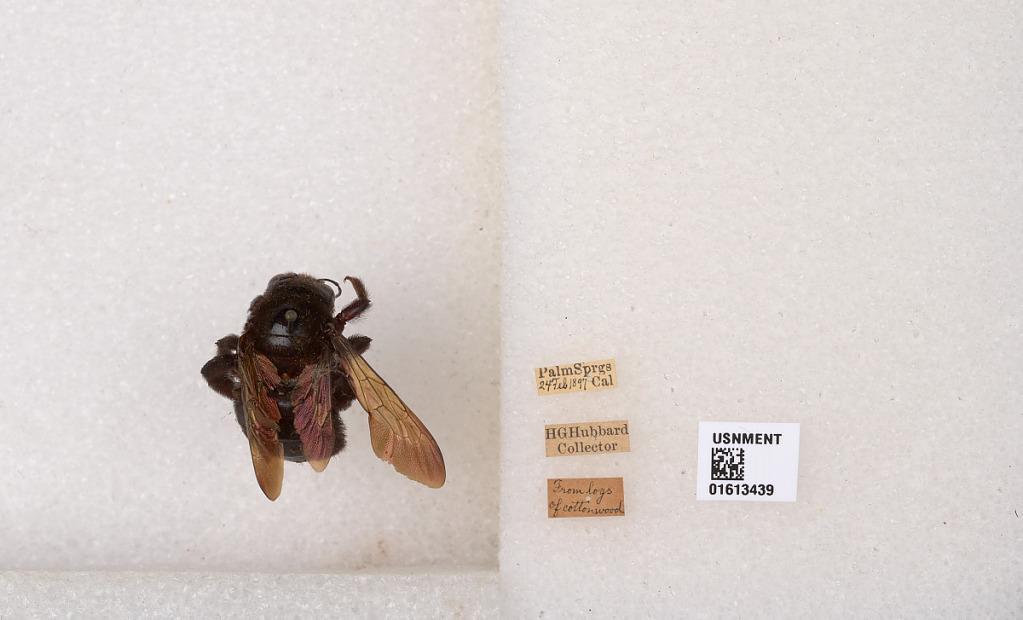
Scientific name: Xylocopa (Neoxylocopa) varipuncta Patton
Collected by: H. Hubbard
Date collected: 1897-2-24
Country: United States
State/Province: California
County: Riverside
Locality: Palm Springs
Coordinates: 33.8303, -116.545